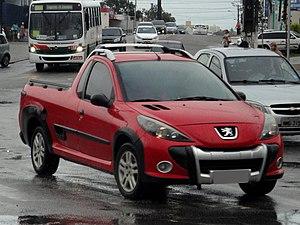
Les plate-formes PF sont des plates-formes développées par le groupe PSA. Elles équipent notamment des citadines, monospaces, berlines ainsi que SUV.
Le Peugeot Hoggar est un pick-up compact lancé à la mi-2010 au Brésil par Peugeot, qui le produit dans son usine de Porto Real. Il est étroitement dérivé de la Peugeot 206+ SW et utilise des éléments de Peugeot Partner.